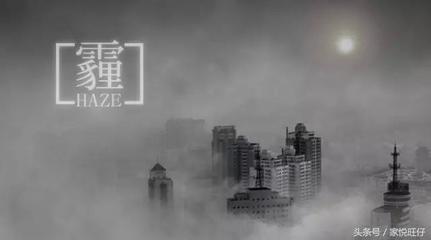
Weather: foggy or hazy